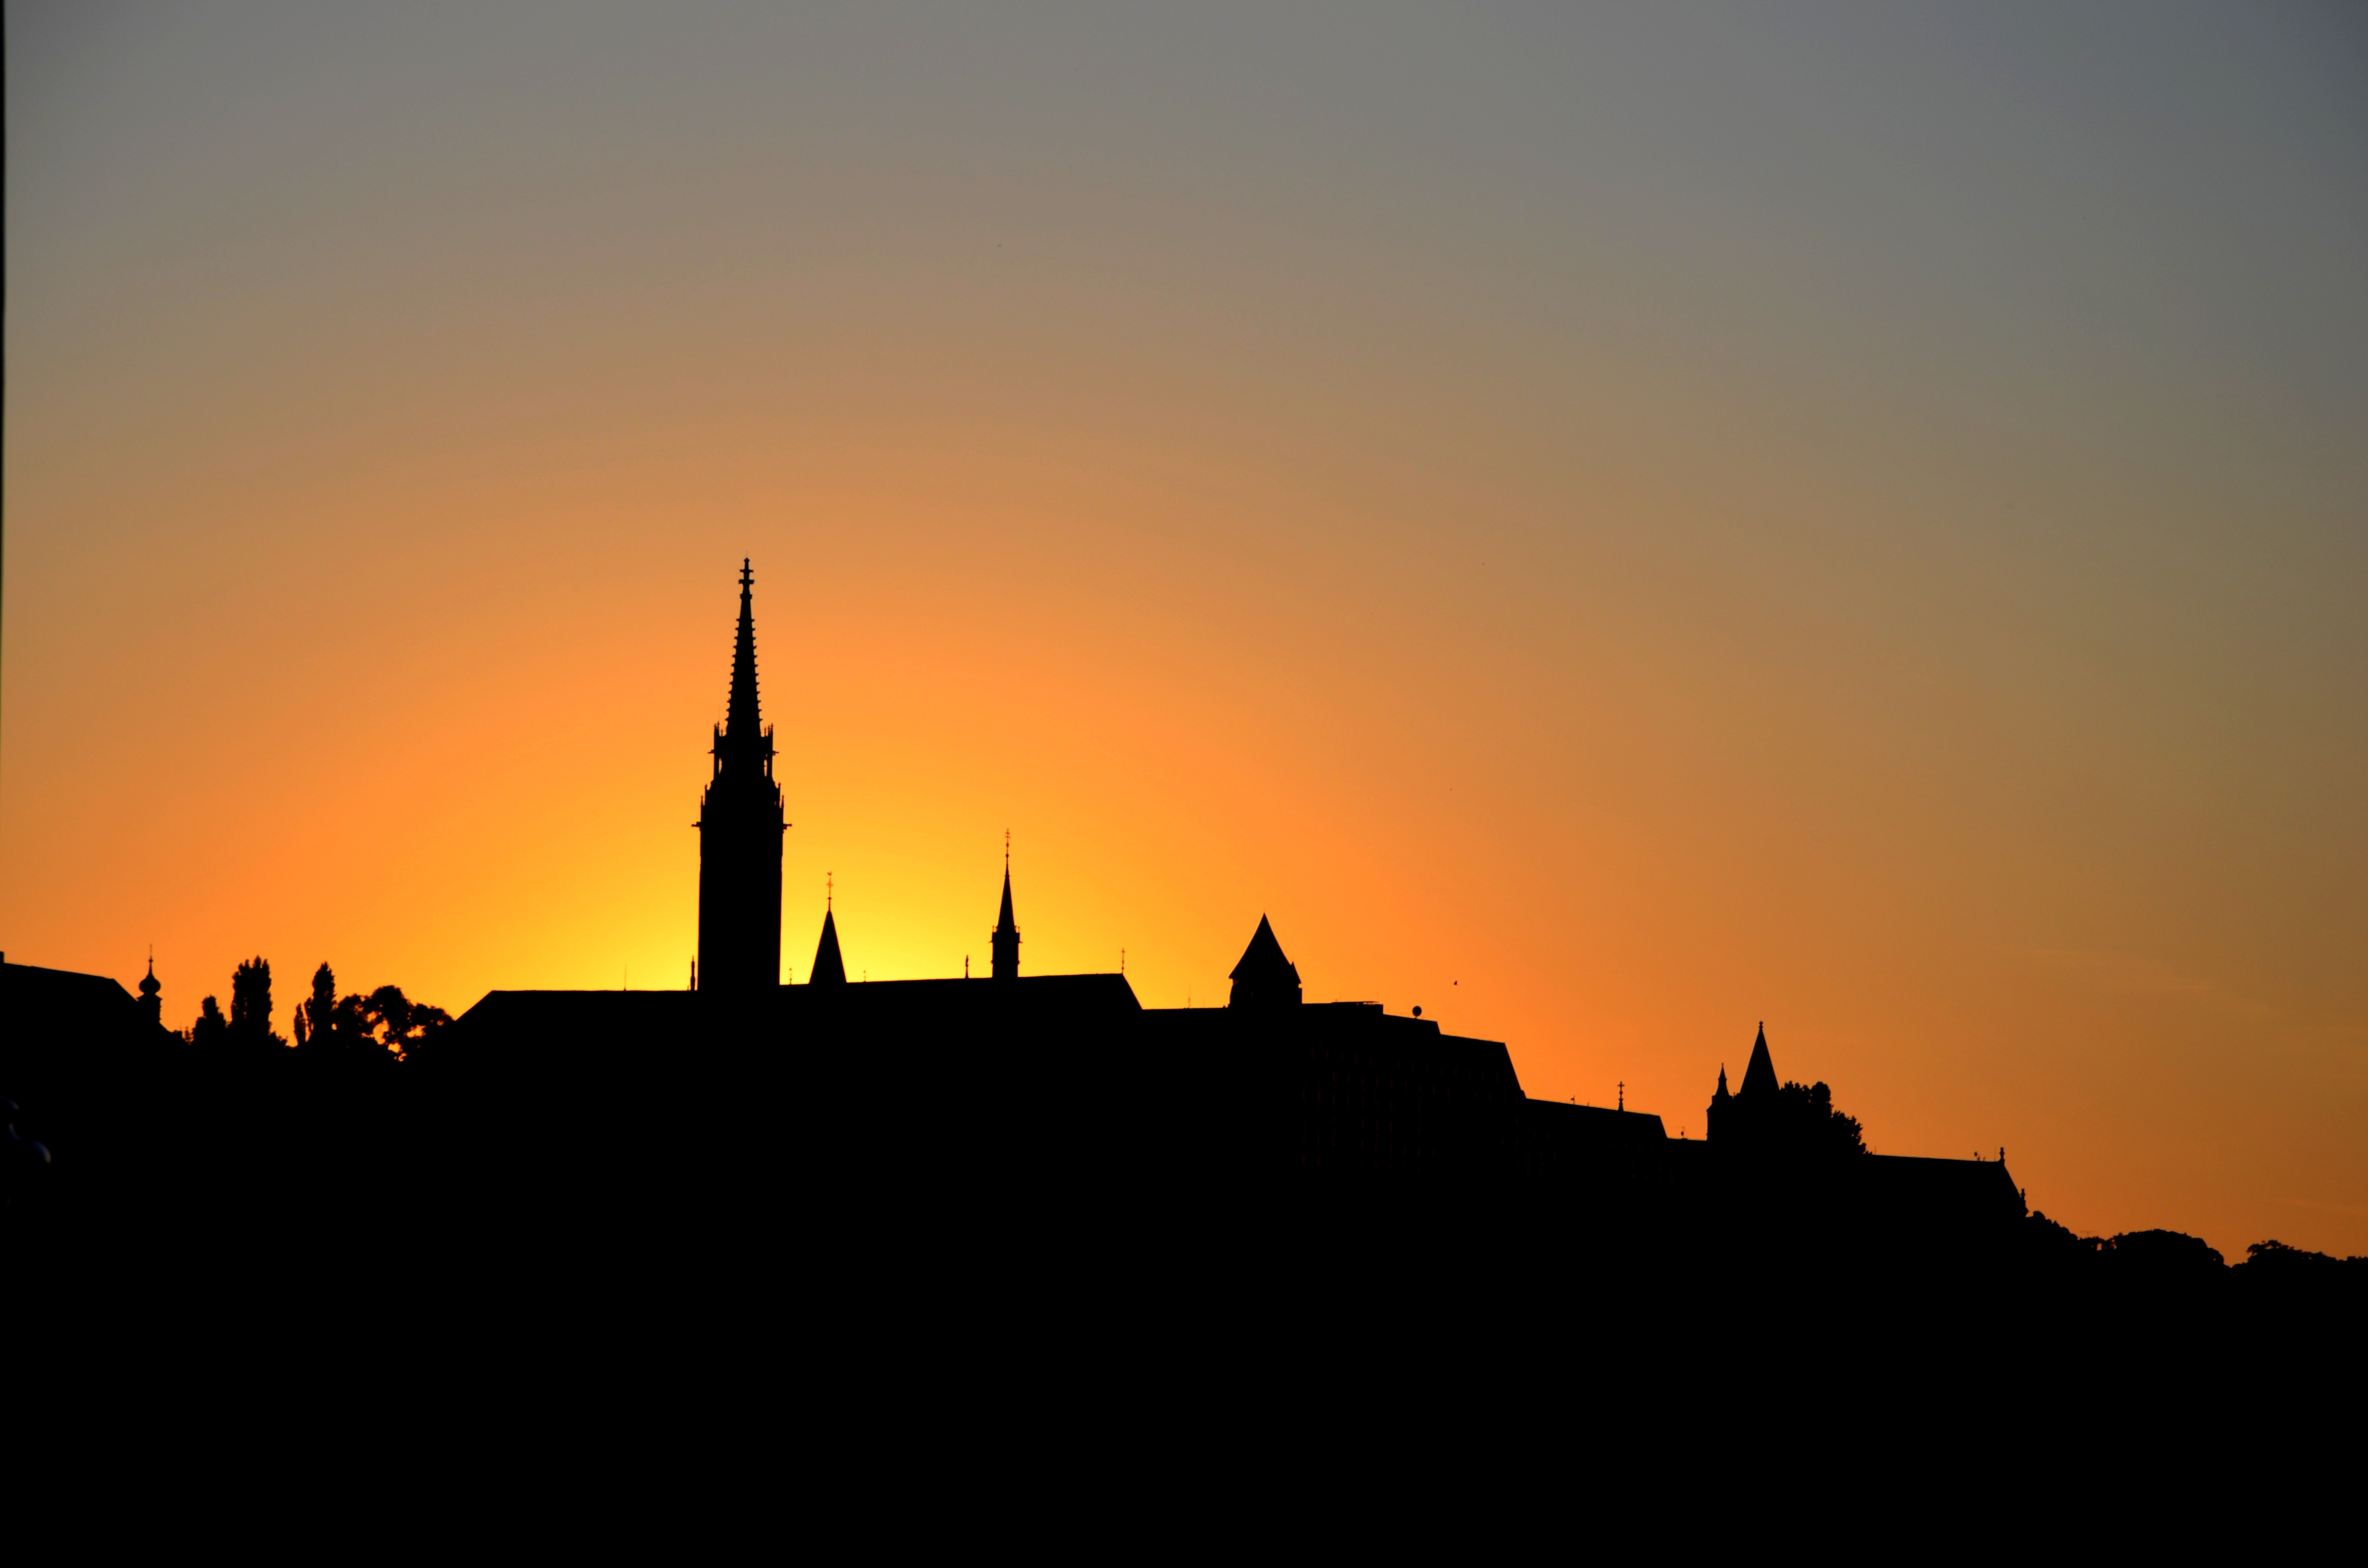
horizon, silhouette, architecture, sky, sun, sunrise, sunset, skyline, sunlight, morning, dawn, city, monument, cityscape, dusk, evening, tower, landmark, budapest, hungary, afterglow